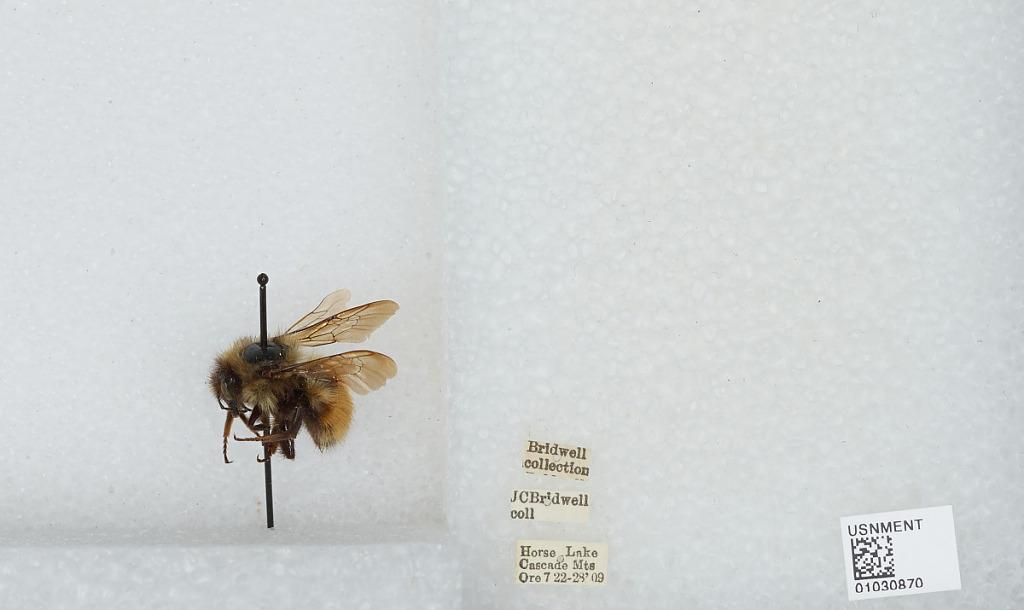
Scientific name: Bombus (Pyrobombus) melanopygus Nylander
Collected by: J. Bridwell
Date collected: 1909-7-22
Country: United States
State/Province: Oregon
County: Lane
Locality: Horse Lake, Cascade Mountains
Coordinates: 44.0003, -121.873